Panjshir Province

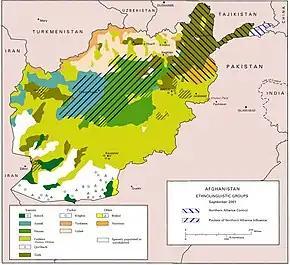
Ethnolinguistic groups in Afghanistan

As of 2021, the total population of the province is about 334,640. "Ethnic Tajiks form the majority of the population. There is a Sunni Hazaras minority in the province, who form the majority in Darah district.